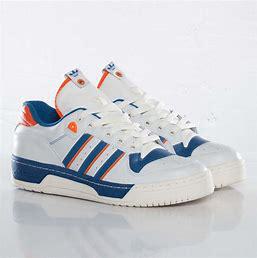
Brand: Adidas
Model: Rivalry